Aşıklı Höyük

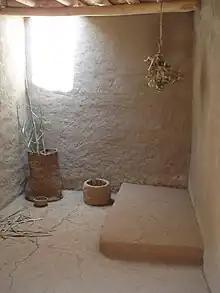
Inside reconstructed building

The lack of change over time suggests that the inhabitants of Aşıklı Höyük had a view of the past as a precedent for the present: a vital part of society that was 'reborn' in each reproduction, manifested in its building continuity. The structural reconstruction is a regional feature for Central Anatolia. With the exception of Jericho, most of the evidence from PPNB sites in the Levant indicates that structures were not reconstructed in the same loci, and some location structures differ in dates by several hundred years.